Keller (automobile)

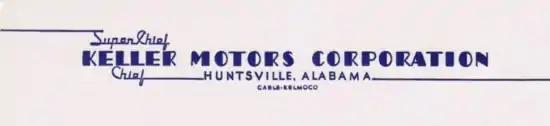
Keller Letterhead-1947

When the final approval was granted, Greenfield, Lax & Co. wasted no time in issuing an extremely detailed prospectus. Dated September 1949, this document indicates that Keller Motors had spent some $1.25 million, divided equally between promotional expenses, design and development, and the establishment of some 1,523 dealer outlets (the final number of dealers signed up was 1,689). In typically-guarded stock prospectus language, the firm indicated that while it had made substantial progress in development, it did not "represent or infer that it has solved the principal problems of the business in which it intends to engage." Recognizing "the development and improvement of an automobile is a process of almost continual change," the corporation modestly admitted that "the final model of the completely designed American automobile has not yet been manufactured, and we do not undertake to do so."